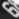
Number: 6